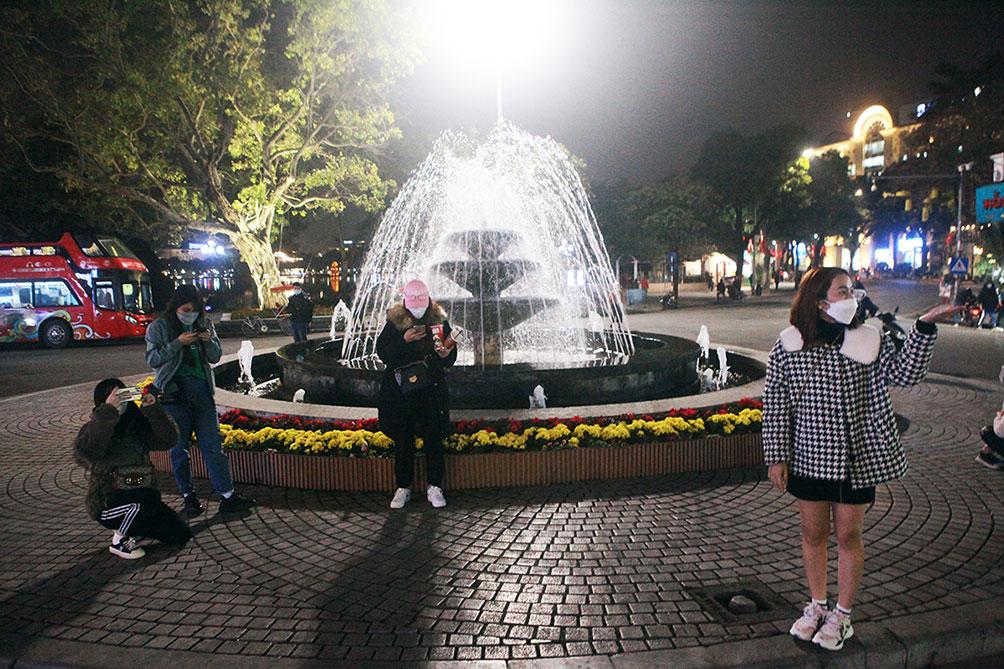
có một nhóm bạn trẻ đang đứng xung quanh một cái đài phun nước